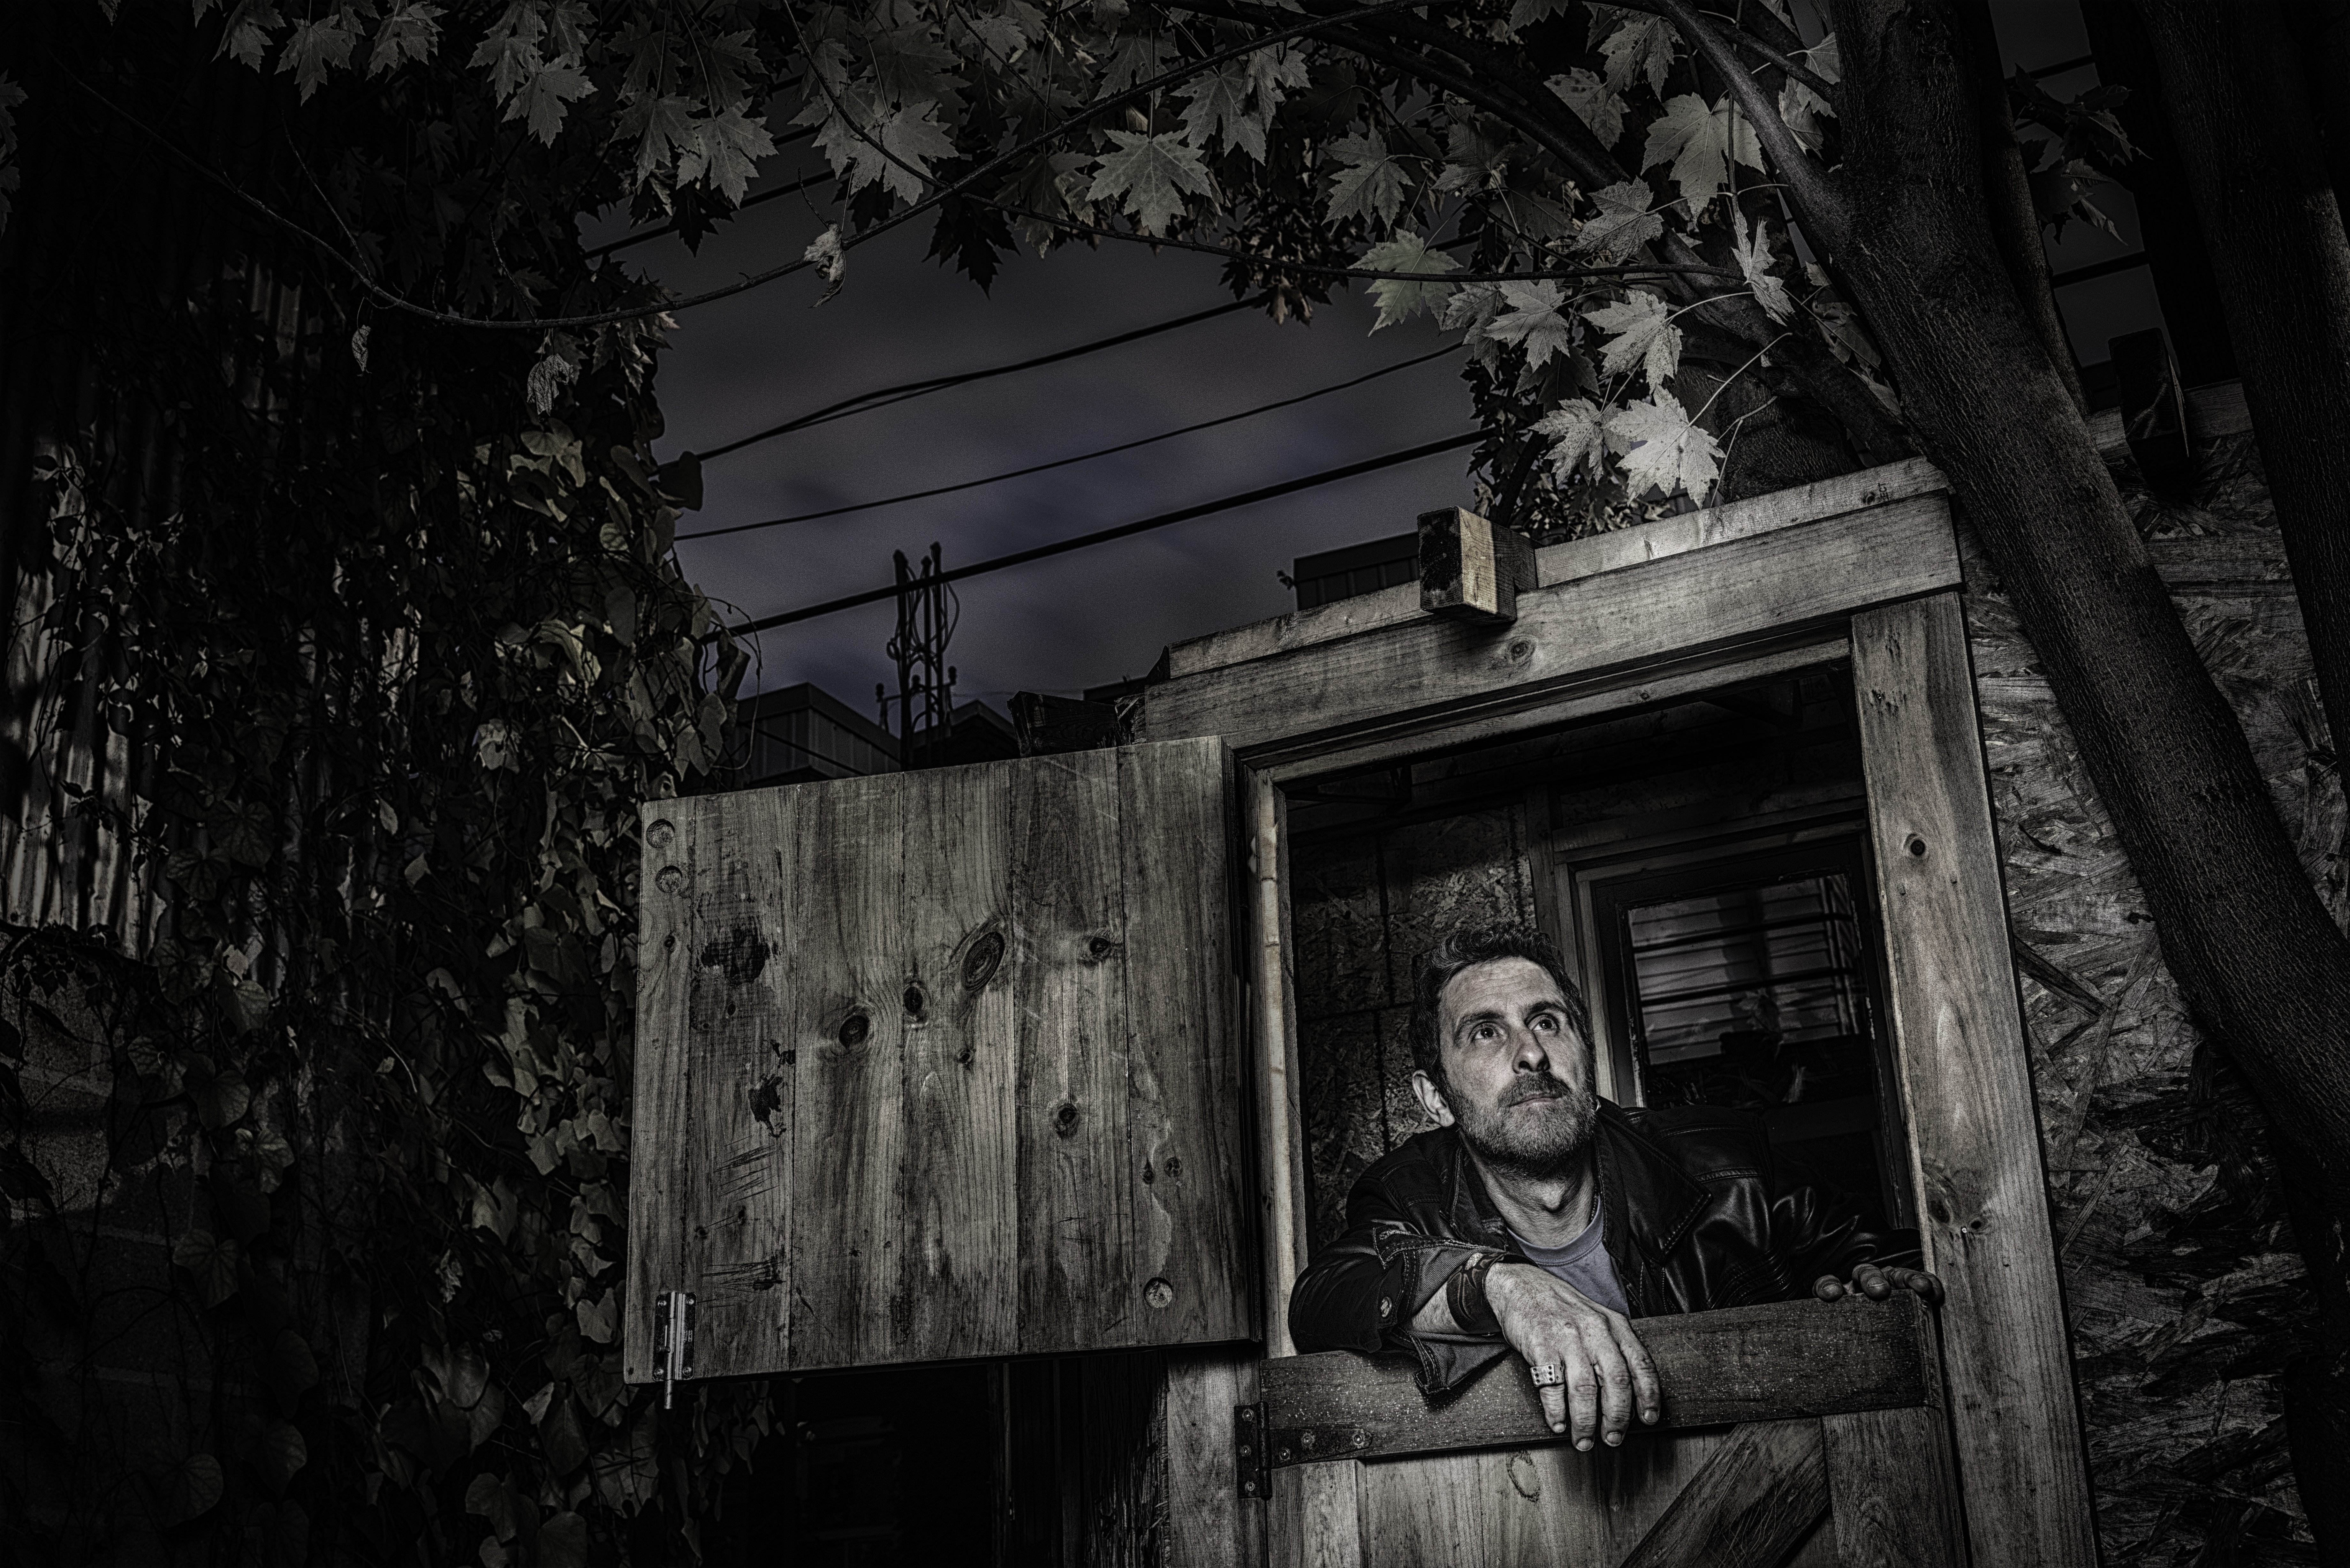
man, nature, outdoor, person, light, black and white, people, white, night, house, adventure, male, environment, natural, backyard, darkness, black, garden, monochrome, photograph, tree house, monochrome photography, film noir